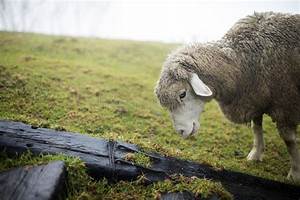
Label: sheep